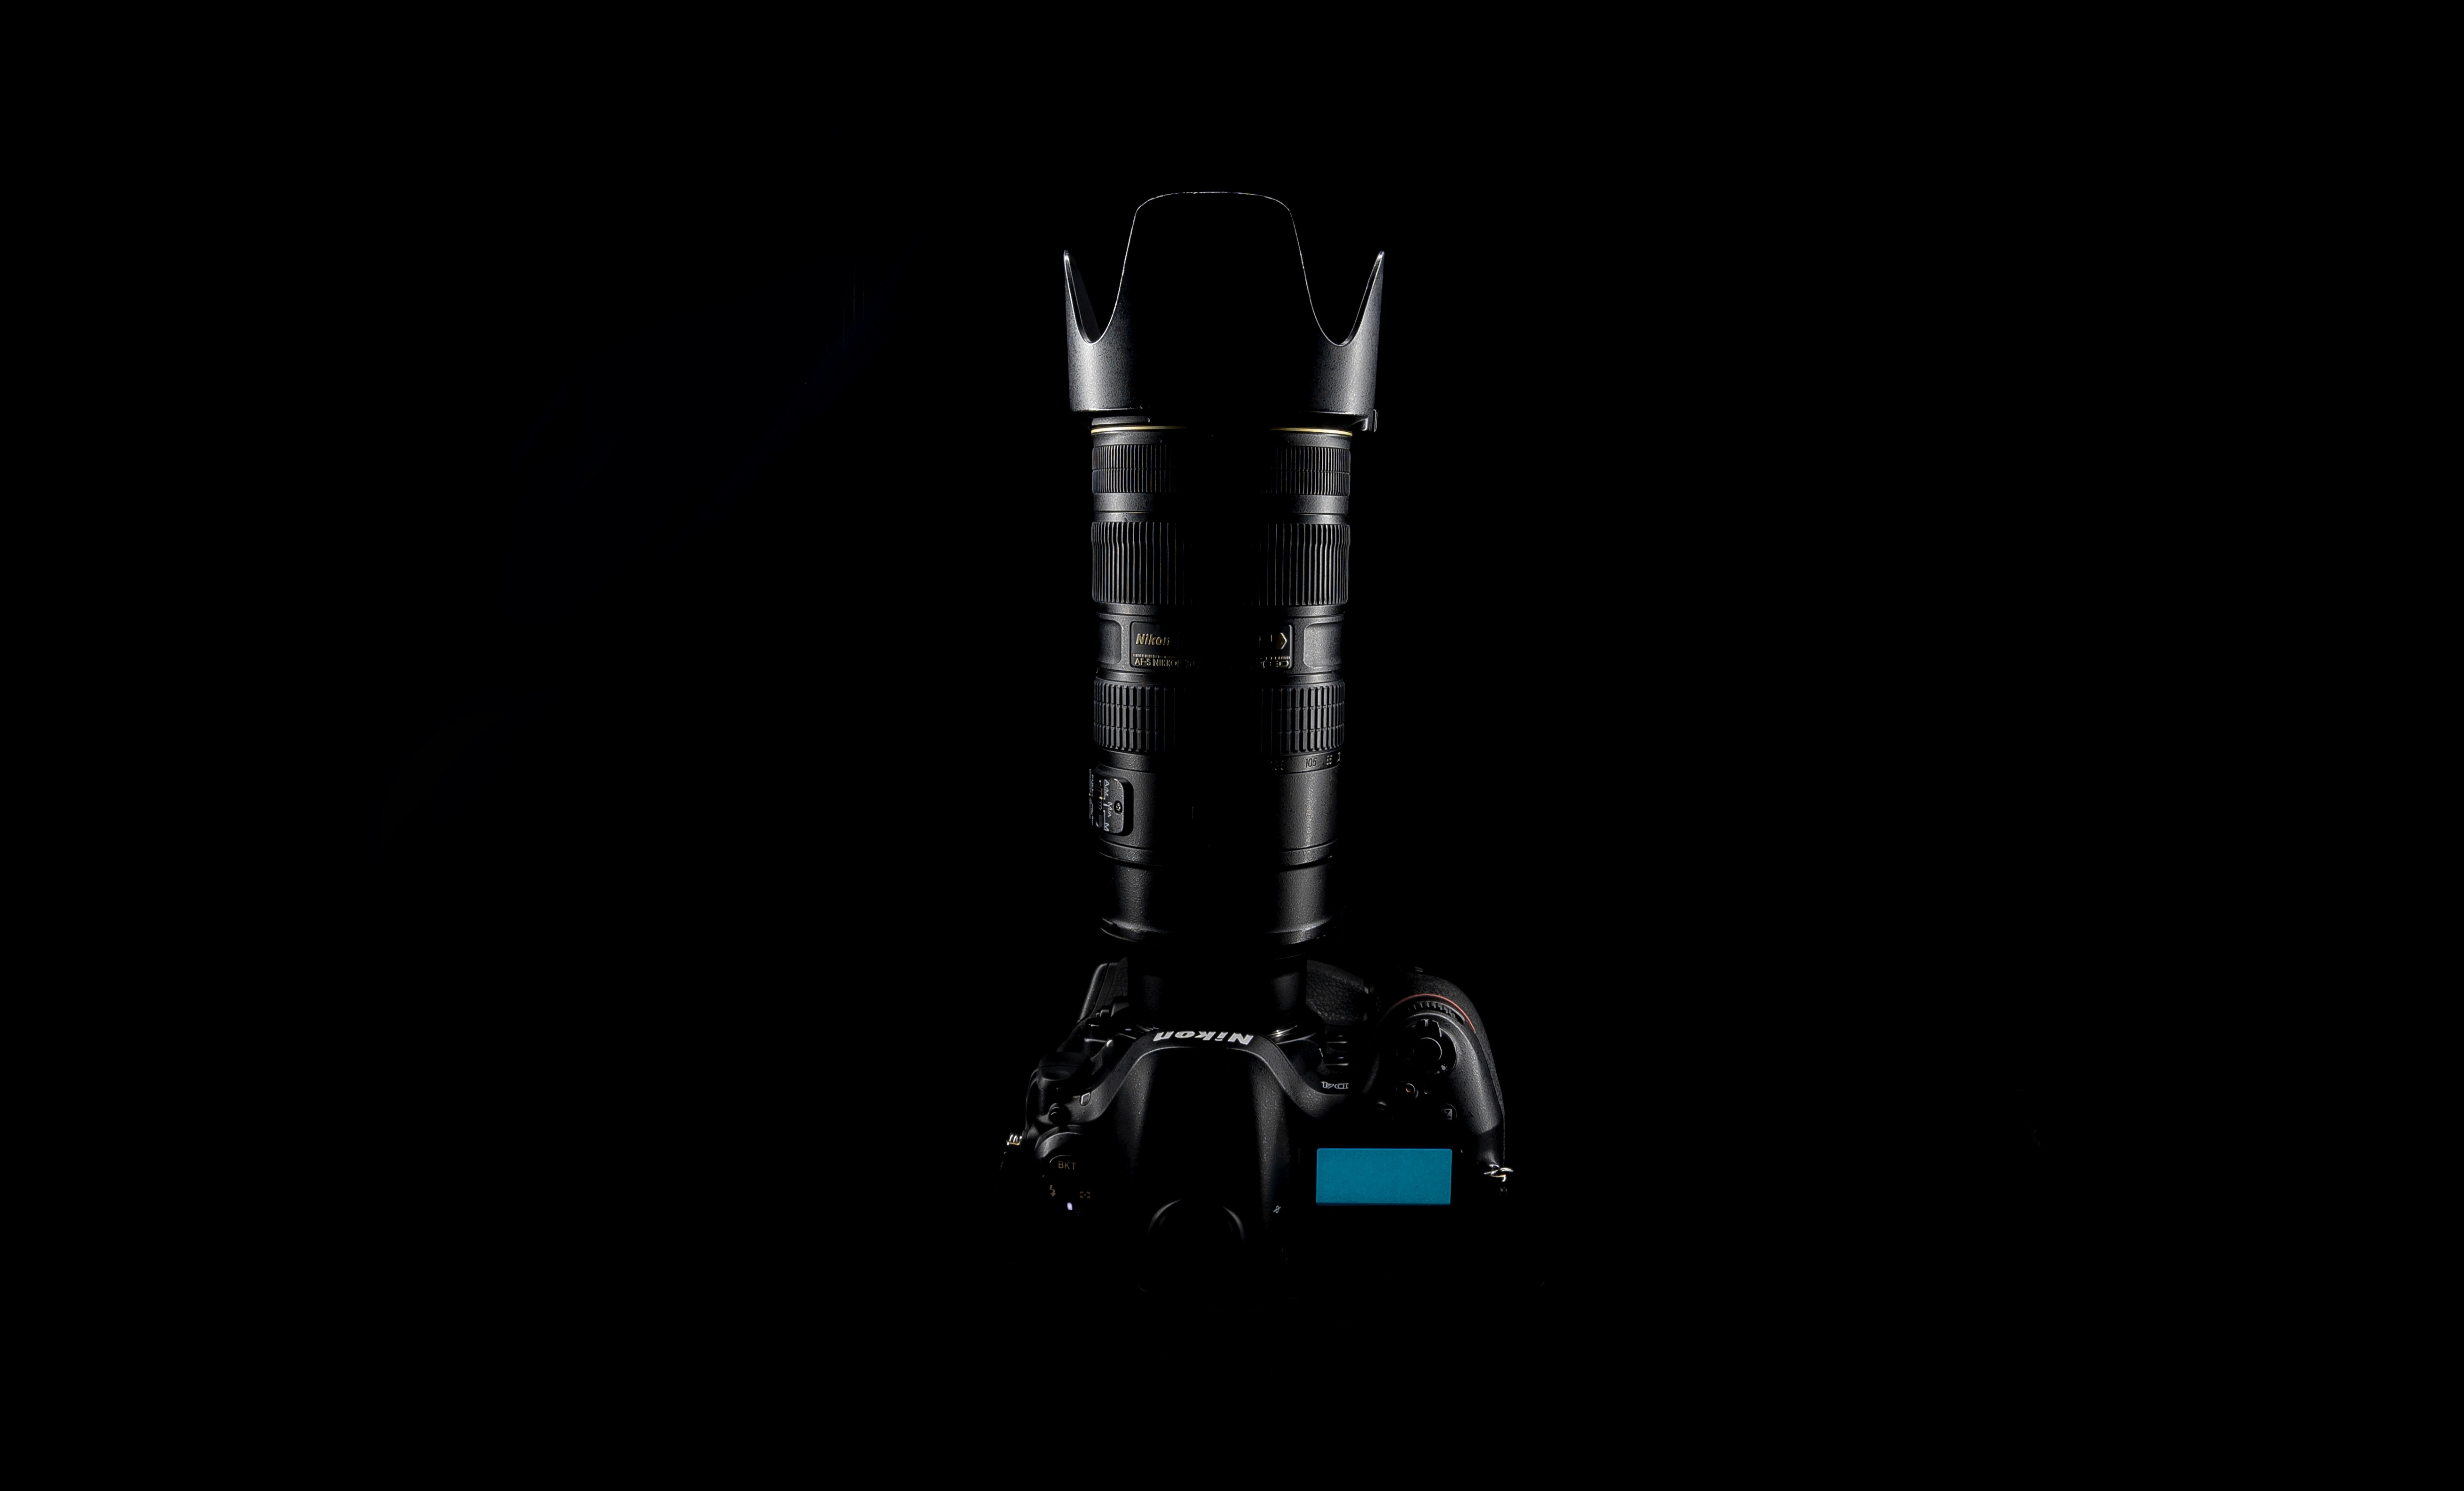
photography, 3d modeling, fictional character, still life photography